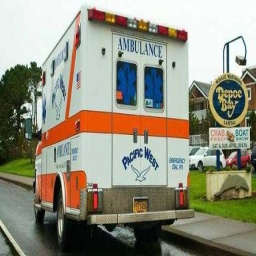
Label: ambulance